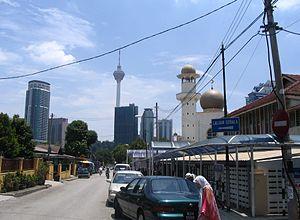
Kampung Baru, signifiant nouveau village en malaisien, est un quartier de Kuala Lumpur en Malaisie